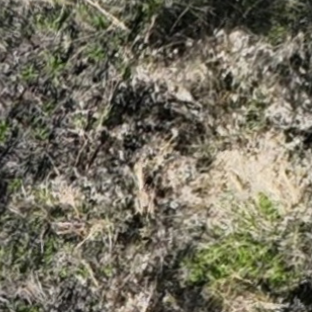
Month: october